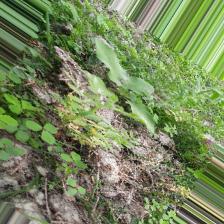
Label: Ascochyta blight